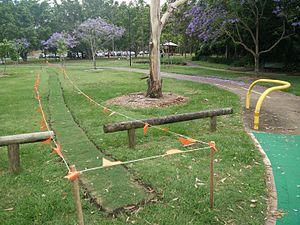
Une ligne de désir est en zone urbaine un sentier tracé graduellement par érosion à la suite du passage répété de piétons, cyclistes ou animaux. La présence de lignes de désir signale un aménagement urbain inapproprié des passages existants.